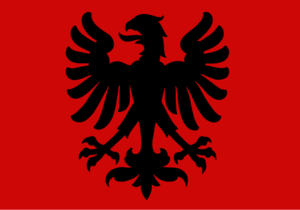
Premier étendard du duché de Lorraine avec héraldique (XIIe siècle)
Le drapeau de la Lorraine est le drapeau de la région historique et culturelle de Lorraine.